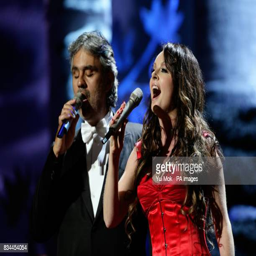
operatic pop artists performing on stage during awards held